Nicolas Fatio de Duillier

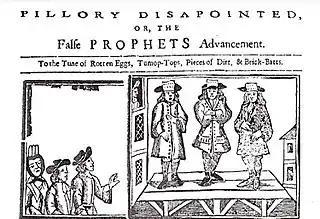
Title and illustration of an anonymous handbill printed in London in 1707. The picture shows Élie Marion, Jean Daudé, and Nicolas Fatio de Duillier, leaders of the so-called French prophets, standing on the scaffold at Charing Cross after being sentenced to the pillory for sedition.

Marion, Daudé, and Fatio were convicted of sedition and sentenced to the pillory. On 2 December, Fatio stood on a scaffold at Charing Cross with an inscription on his hat that read By the influence of the Duke of Ormonde, to whose brother, Lord Arran, Fatio had been tutor, he was protected from the violence of the mob.